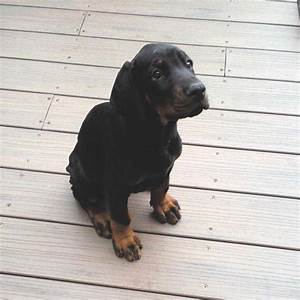
Label: dog